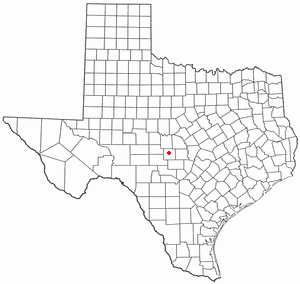
La ville américaine de Mason est le siège du comté de Mason, dans l’État du Texas. Elle comptait 2 114 habitants lors du recensement de 2010.